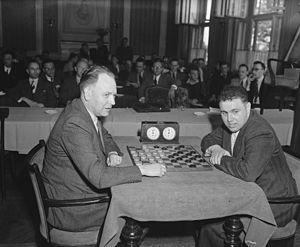
Pierre Ghestem, né le 14 février 1922 à Lille et décédé le 11 mars 2000, est un ancien bridgeur français, joueur de dames et d'échecs, qui vécut toute sa vie à Lille.